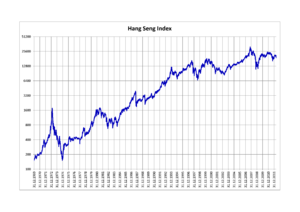
Le Hang Seng est l'indice boursier de la bourse de Hong Kong.